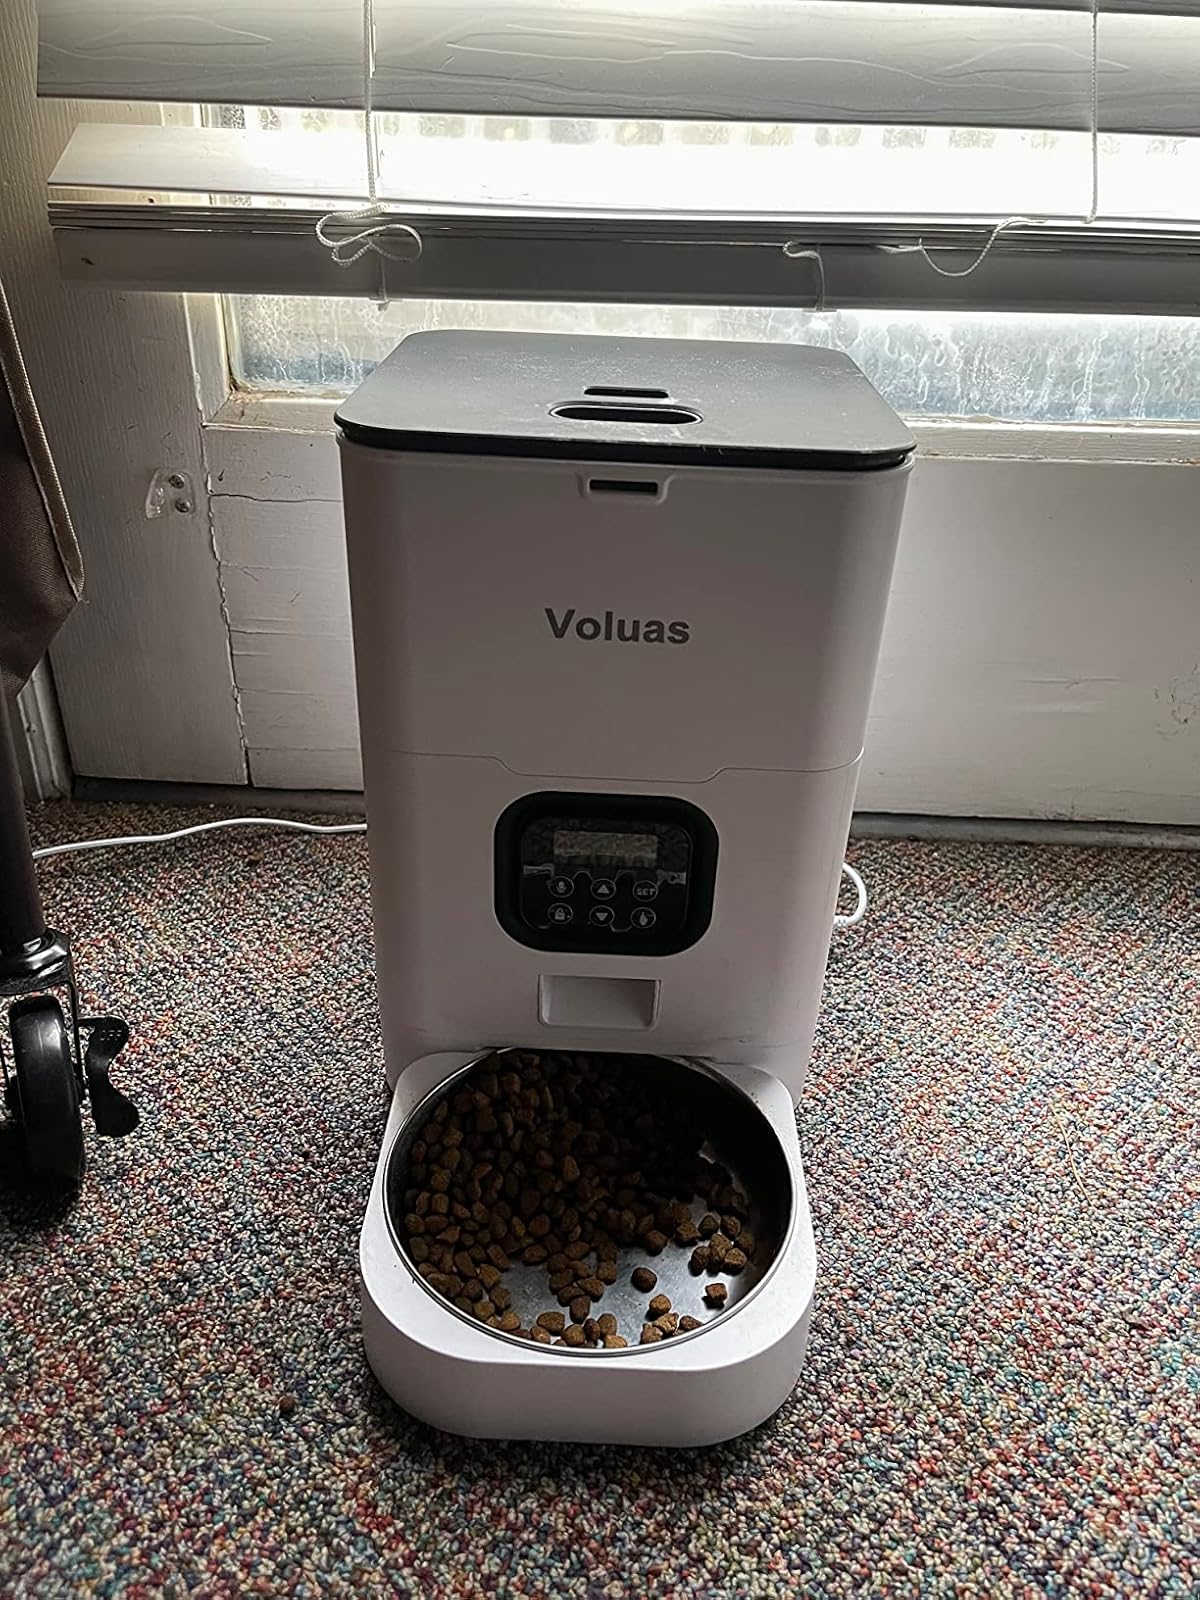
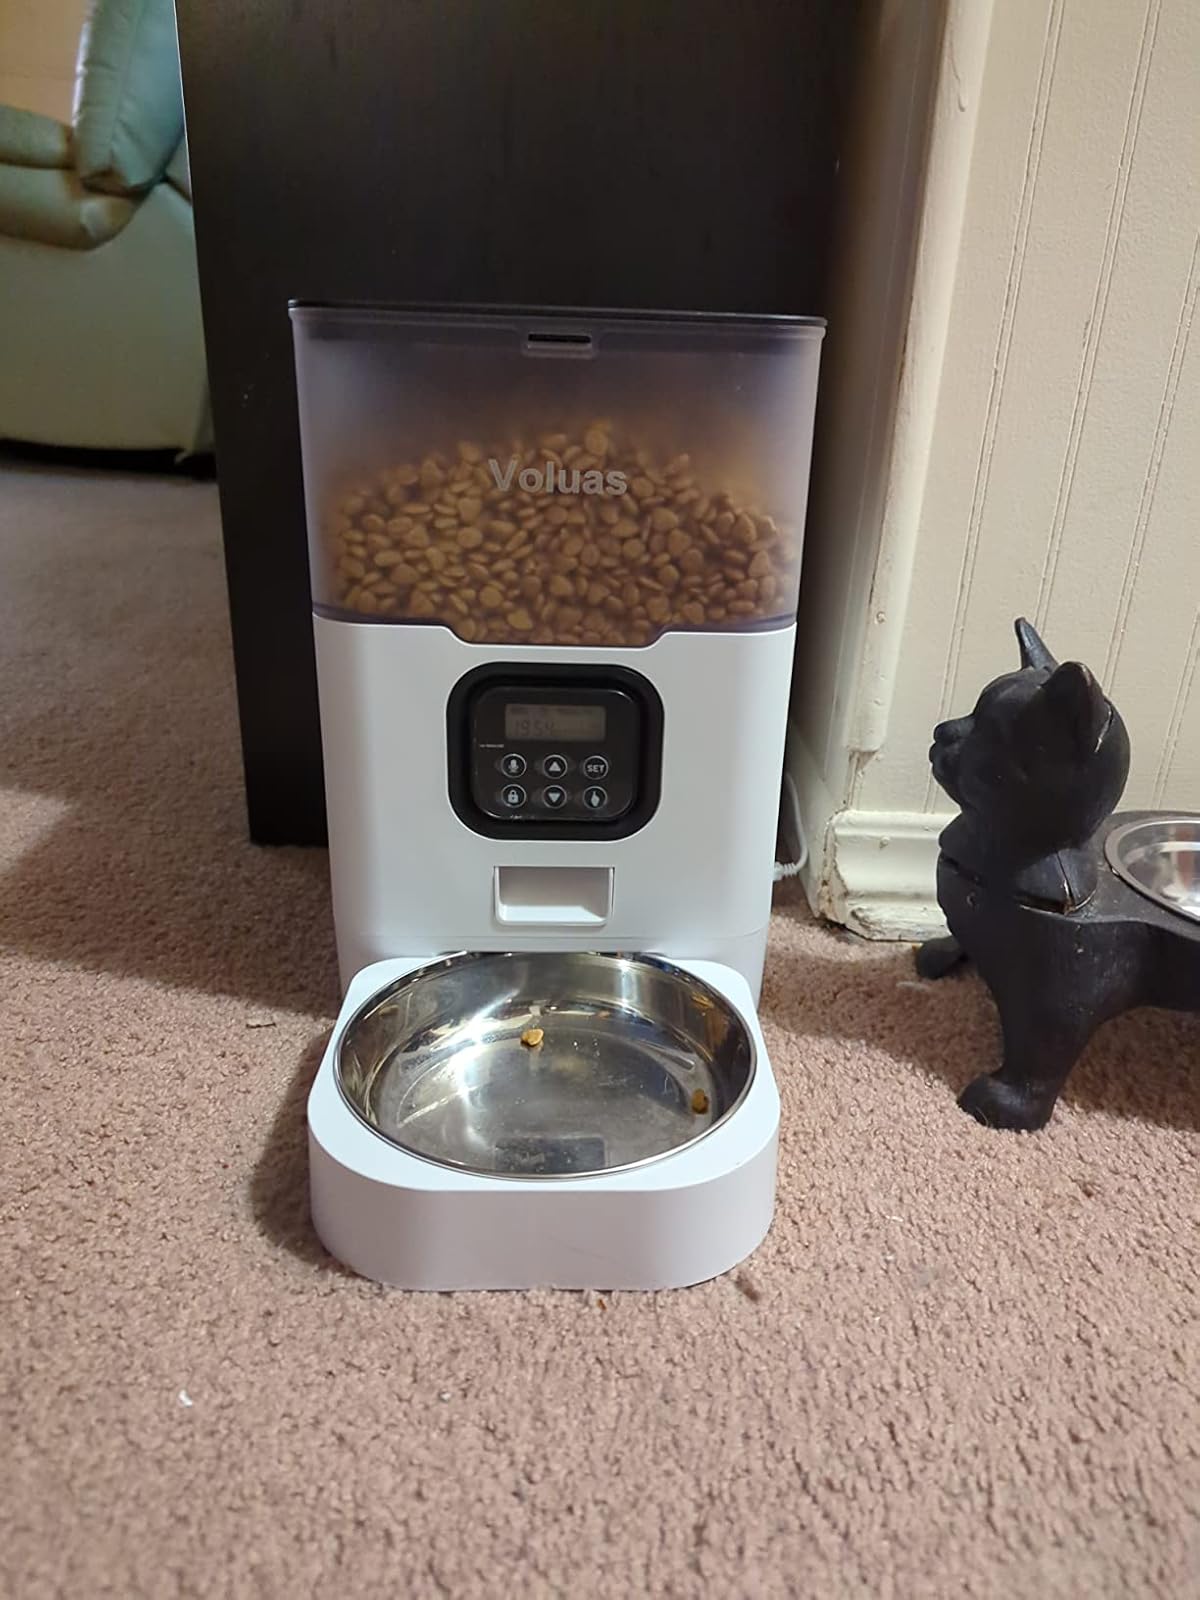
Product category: items_feeder
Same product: no